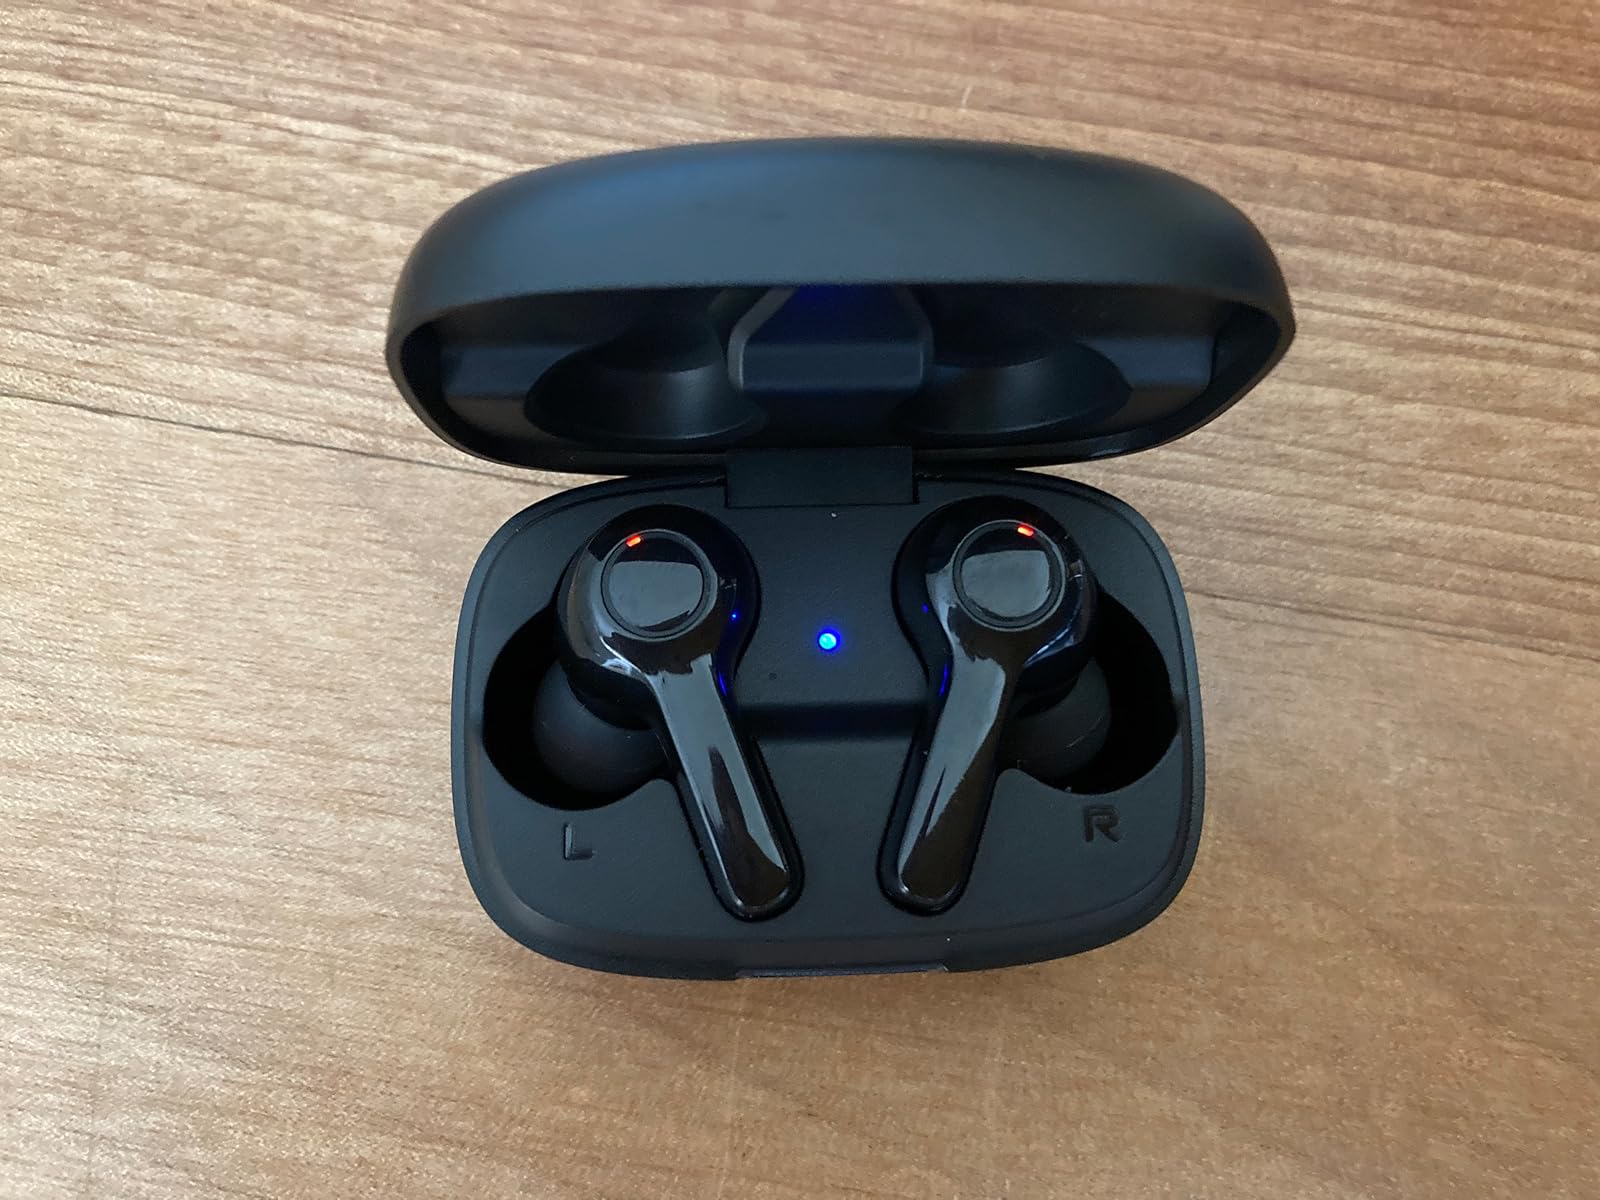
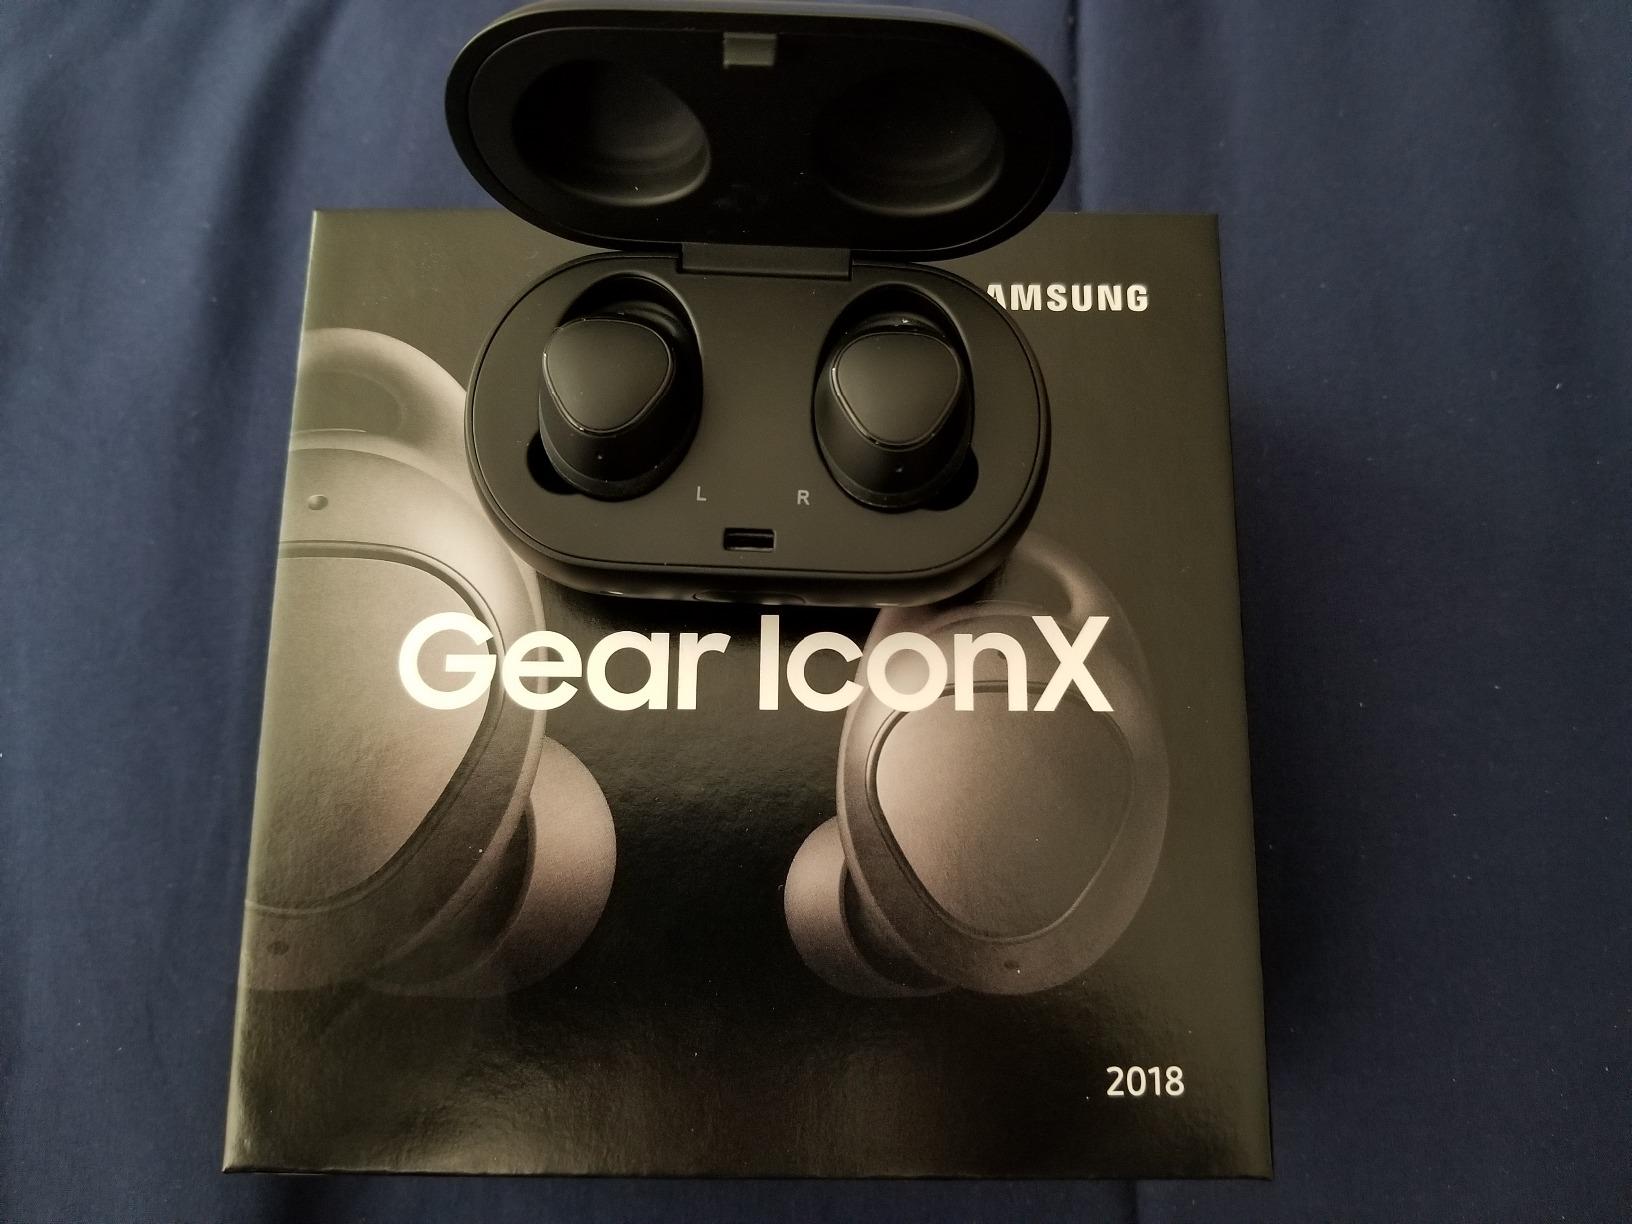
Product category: earbuds
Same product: no